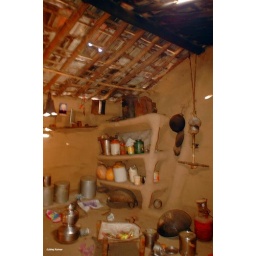
interiors of maldhari kitchen with earthen walls and shelves and traditional implements in a settlement in the gir forest in gujarat,india